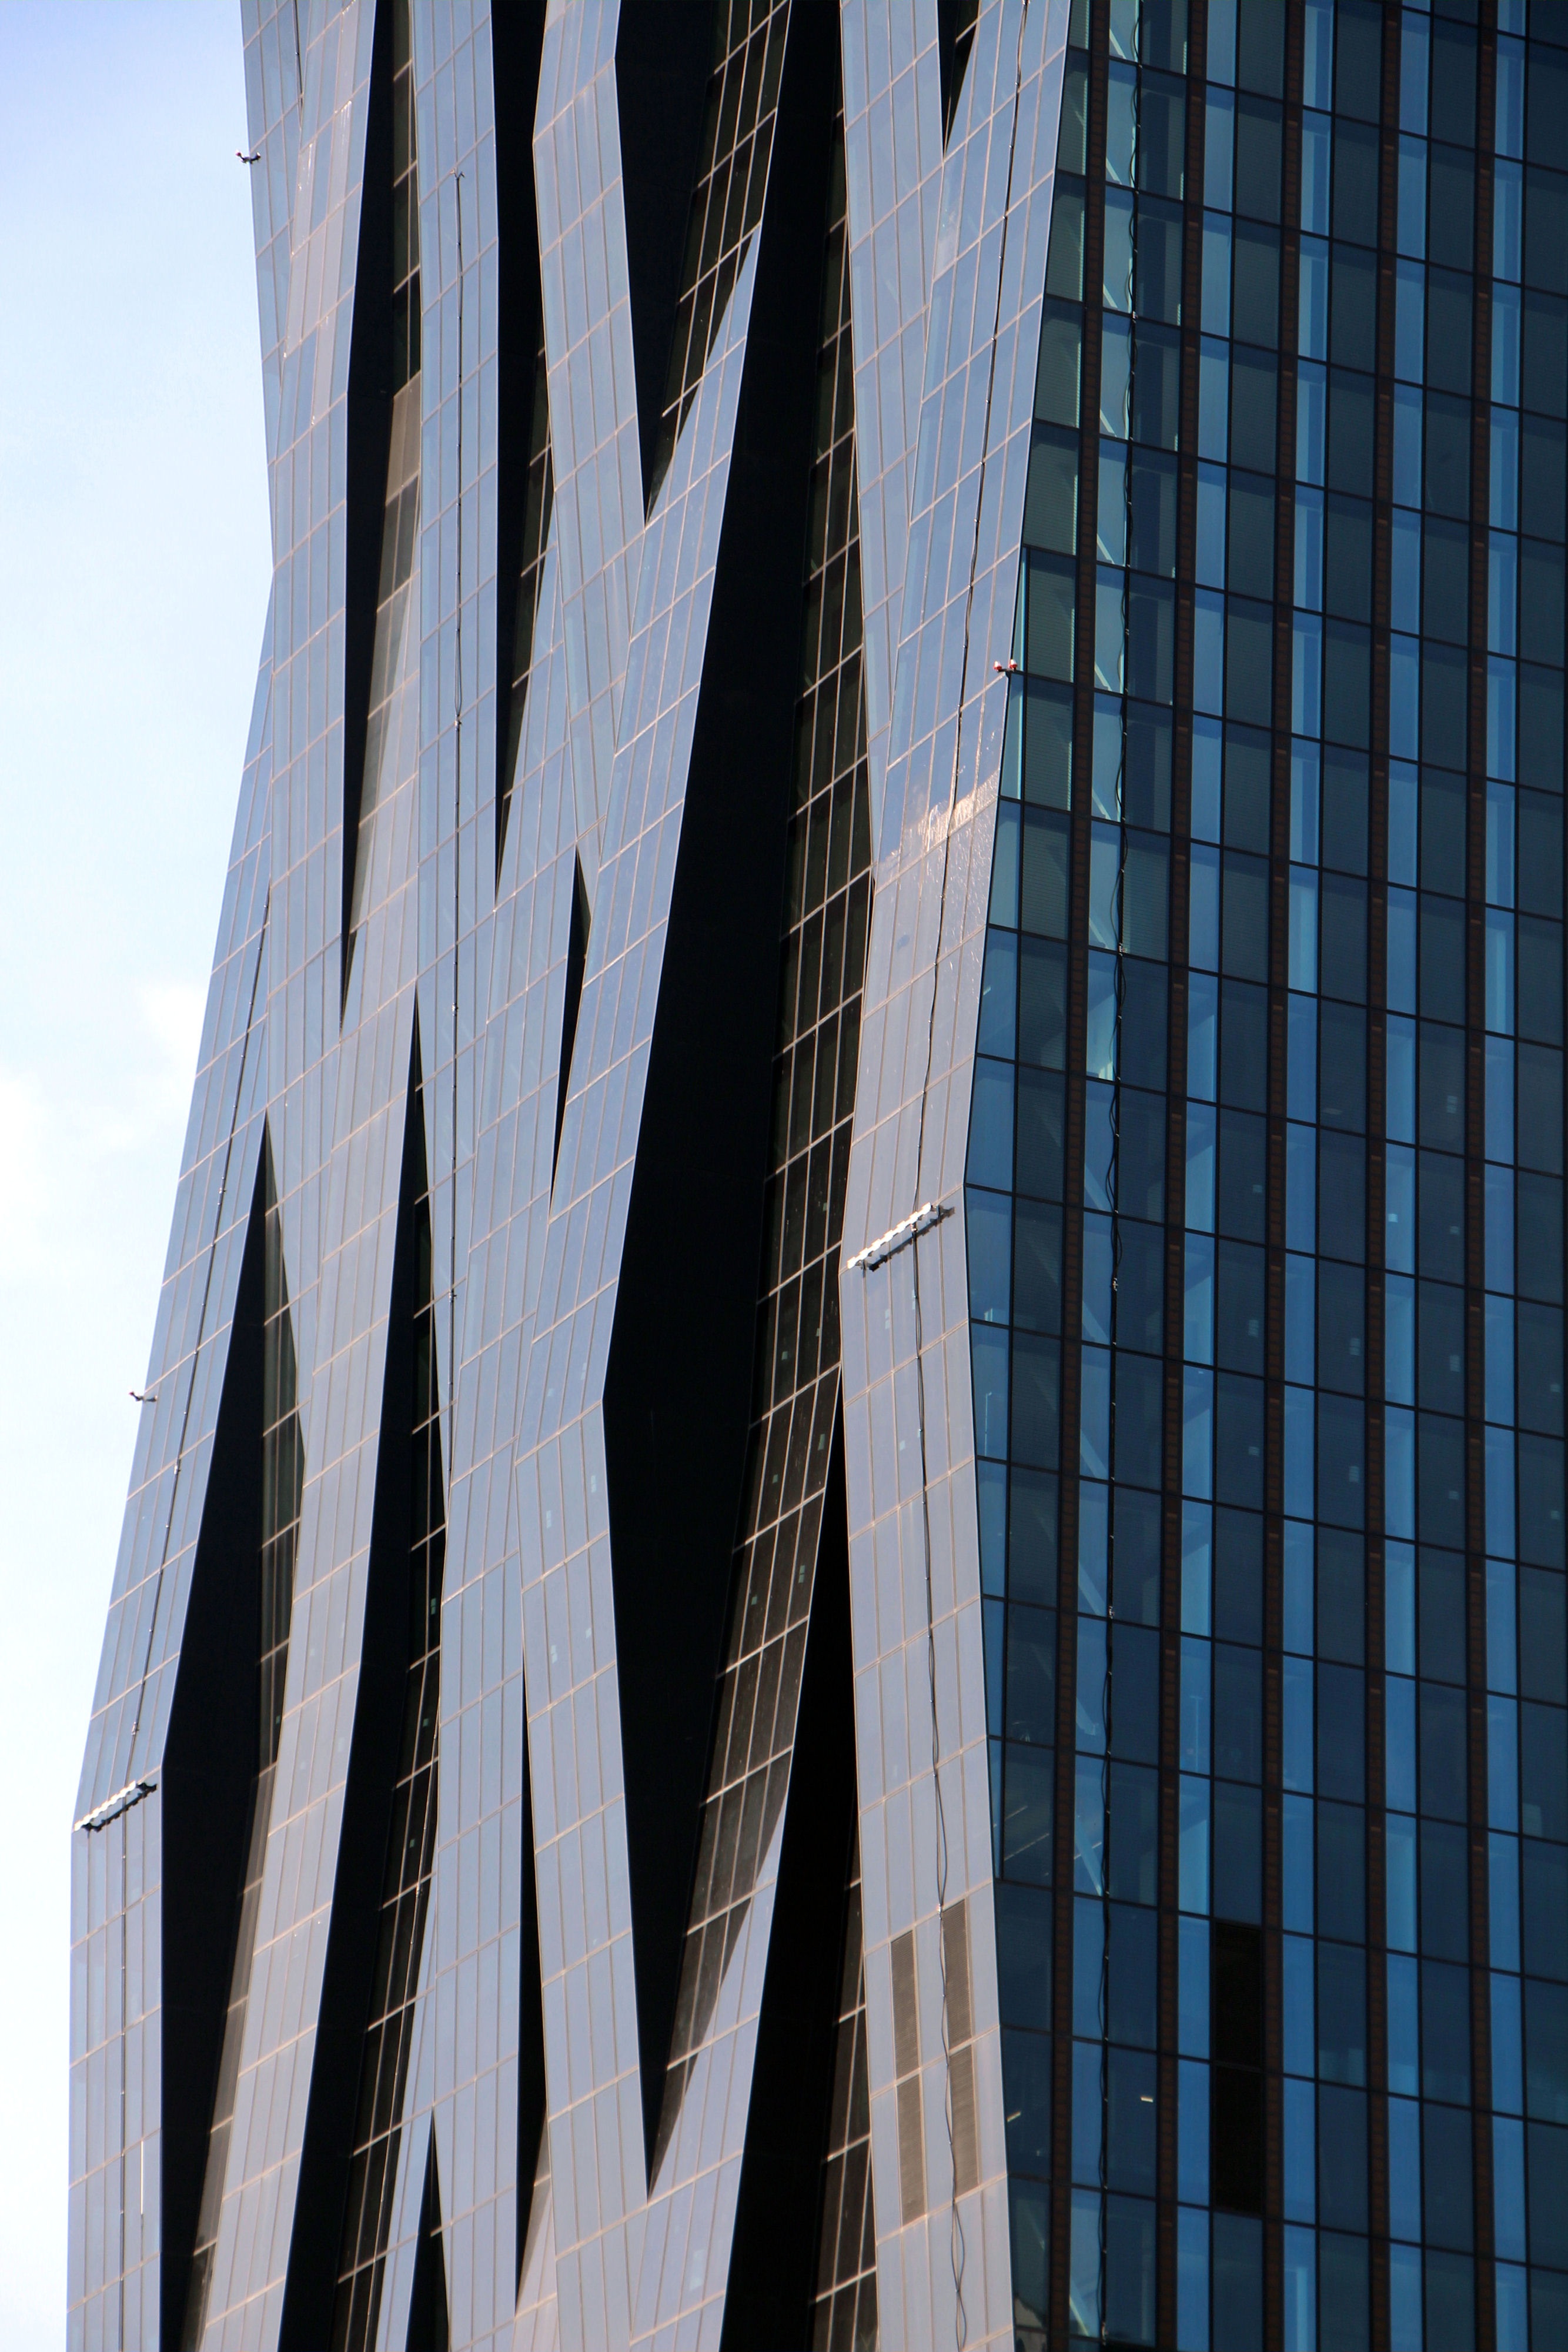
architecture, glass, building, skyscraper, line, model, reflection, landmark, facade, blue, tower block, design, symmetry, shape, metropolis, the skyscraper, the structure of the